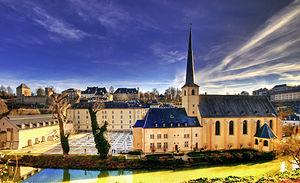
L'ancienne abbaye de Neumünster, était un monastère de moines bénédictins sis dans le quartier de Grund à Luxembourg, au Grand-Duché de Luxembourg. Datant du XVIIᵉ siècle elle fut reconstruite plusieurs fois et les moines chassés durant la période révolutionnaire française. Les bâtiments, affectés à divers services durant le XIXᵉ siècle abritent depuis 1977 le Centre culturel de rencontre Abbaye de Neumünster, un lieu public de rencontres et activités culturelles.
Luxembourg, communément appelée Luxembourg-Ville ou simplement d’Stad, est la capitale du Grand-Duché de Luxembourg ainsi que la plus grande ville du pays avec un peu plus de 119 000 habitants.